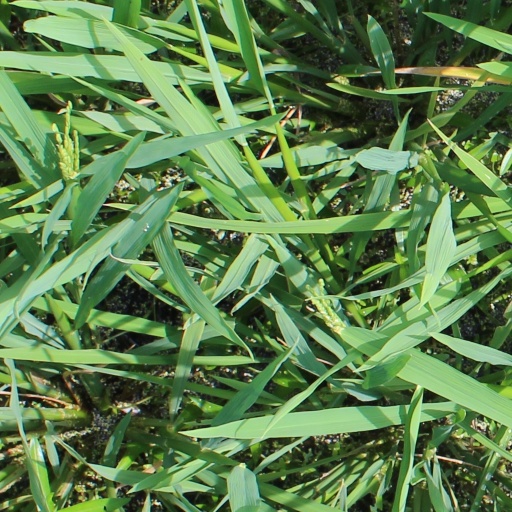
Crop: rice